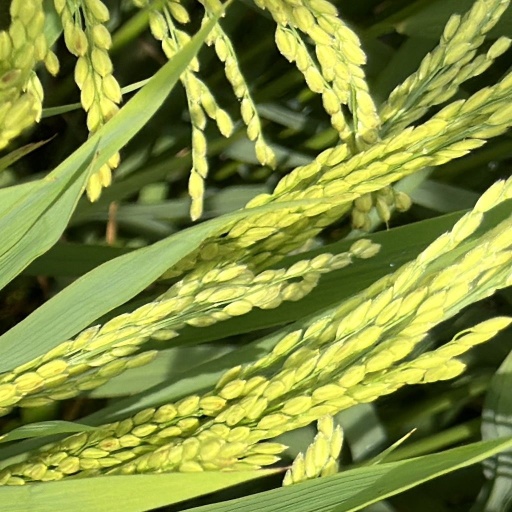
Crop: rice